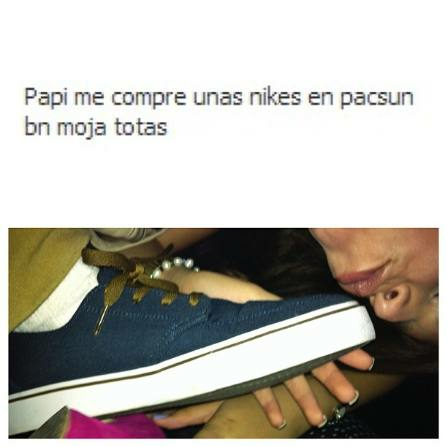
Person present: Yes